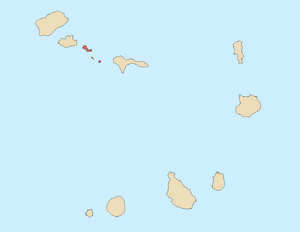
Santa Luzia (Kap Verde)
Kort over Kap Verde, som viser Santa Luzias placering
Santa Luzia er en ø i øgruppen Barlavento i Kap Verde. Den ubeboede ø ligger mellem São Nicolau og São Vicente. Areal: 35 km². Øens højeste punkt er Monte Grande.